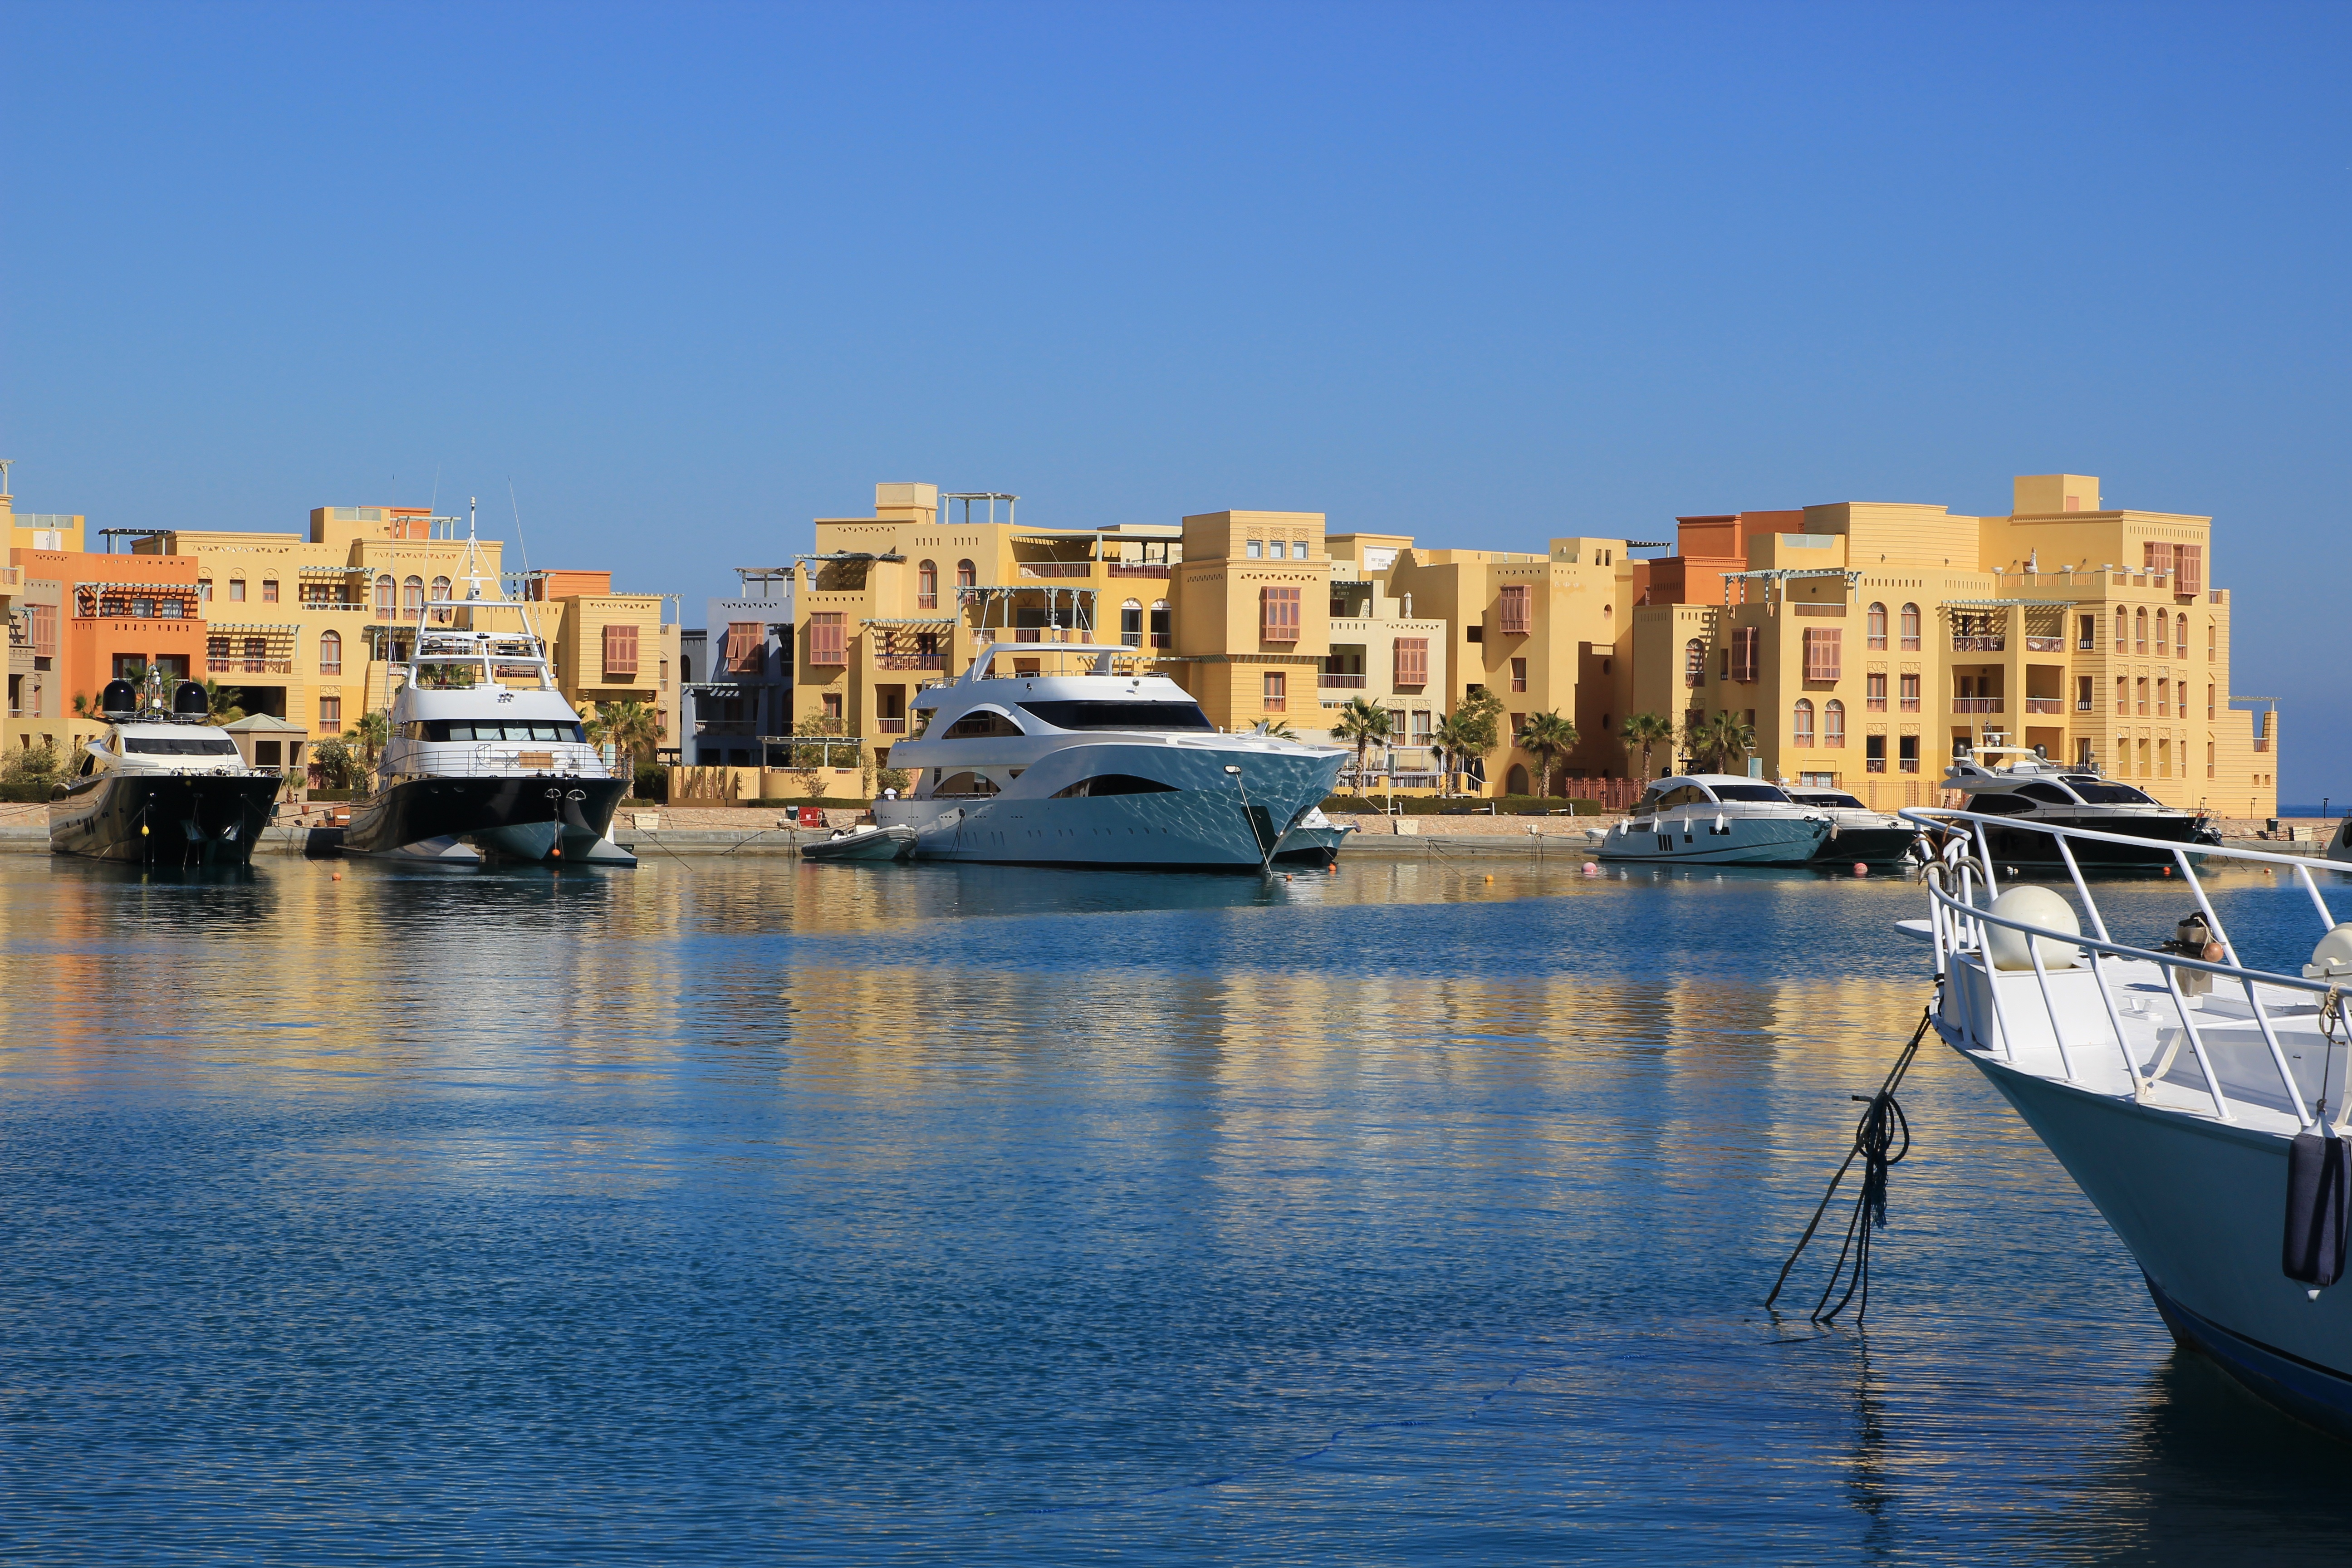
sea, coast, water, dock, boat, river, cityscape, vacation, reflection, vehicle, bay, harbor, marina, port, waterway, body of water, egypt, channel, red sea, el gouna